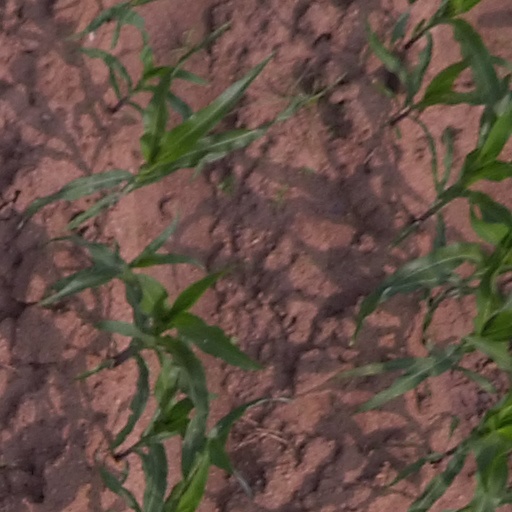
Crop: maize; corn